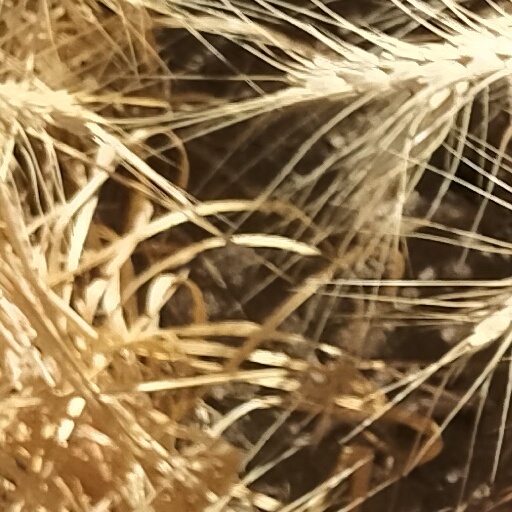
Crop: wheat